Hélène de Fougerolles

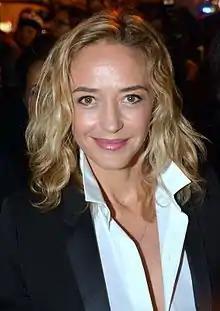
De Fougerolles at the Globe de Cristal Awards ceremony in February 2017

Hélène Christine Marie Rigoine de Fougerolles (born 25 February 1973) is a French actress who was twice nominated for the César Award for Most Promising Actress (known as the French Oscar) for Arthur Joffé's "Let There Be Light" (1998) and Jacques Rivette's "Va savoir" (2001) for which she was also awarded the Prix Romy Schneider. de Fougerolles spent the first phase of her career in auteur cinema appearing in such films as Jean-Pierre Mocky's "Le Mari de Léon" (1992), Patrice Chéreau's "La Reine Margot" (1994), Cédric Klapisch's "Le Péril jeune" (1994), Philippe Harel's "The Story of a Boy Who Wanted to Be Kissed" alongside Marion Cotillard, Mathieu Kassovitz's "Assassin(s)" (1997) or Baltasar Kormákur's "The Sea" (2002). She played Madame de Pompadour twice, in "Fanfan la Tulipe" (2003) alongside Penélope Cruz and Robin Davis' "Jeanne Poisson" (2006). As of 2021, she has starred in more than 60 cinema, television and stage productions and her book "T'inquiète pas, maman, ça va aller" (2021) about her daughter's autism is published throughout the french-speaking world.